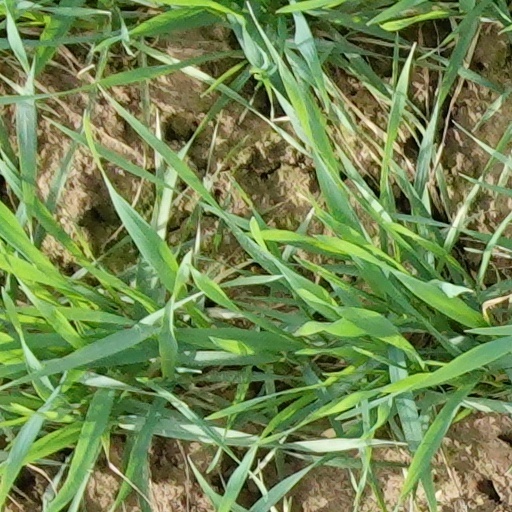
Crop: wheat